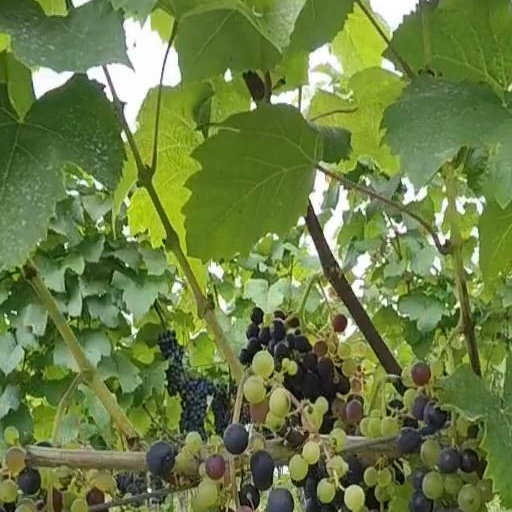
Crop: grape